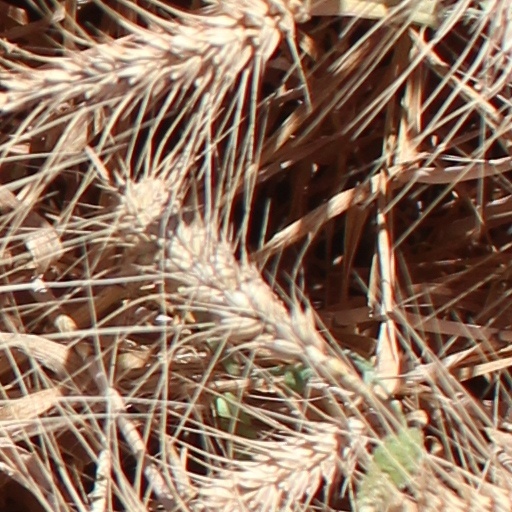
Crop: wheat